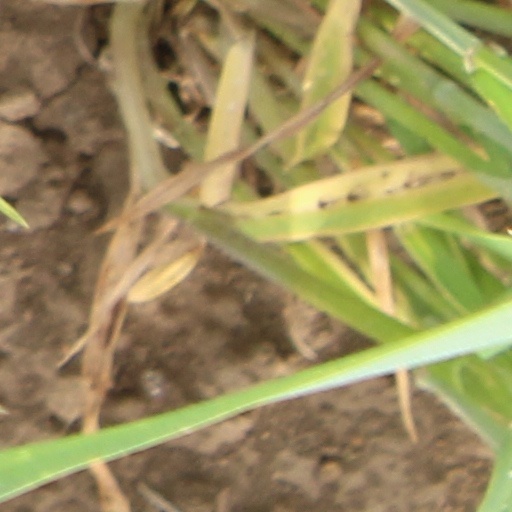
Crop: wheat